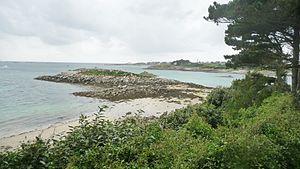
Île de Batz
Le Jardin Georges Delaselle est un jardin d'acclimatation, initialement appelé le jardin colonial de l'île de Batz.